Dinara Safina

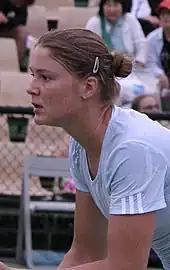
Safina at the 2007 Australian Open

Safina won her first tournament of 2007 in Gold Coast, defeating Martina Hingis in the final. Following the match, Hingis praised Safina, saying that "everyone should watch her because she's gonna be maybe even better than her brother", and that she has "more will and desire" than Safin. She also won the doubles title at the tournament. She then lost in the third round of the Australian Open to Li Na.